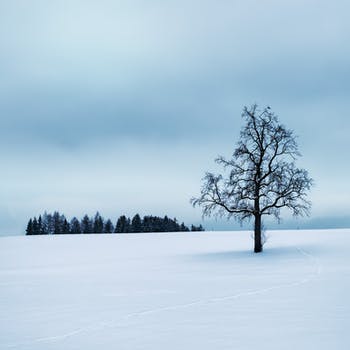
Label: No Watermark